It's Always Sunny in Philadelphia season 11

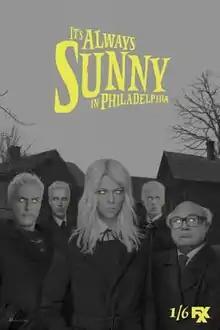
Promotional poster

The eleventh season of the American television sitcom series "It's Always Sunny in Philadelphia" premiered on FXX on January 6, 2016. The season consists of 10 episodes and concluded on March 9, 2016.